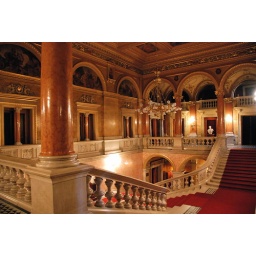
Another view looking over a lobby area and the staircases that lead to the box seats that surround the auditorium